Ushio Amagatsu

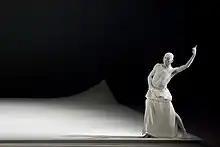

Ushio Amagatsu was born in Yokosuka, Kanagawa in 1949. He was the artistic director, choreographer and a dancer of Sankai Juku. He was also a co-founder of the seminal Butoh collective "Dairakudakan" in 1972. All Sankai Juku works since 1982 were premiered at and co-produced by "Théâtre de la Ville", Paris. Sankai Juku has performed at more than 40 countries, 700 cities worldwide. From 1997, he worked as opera director as well. Amagatsu died from heart failure on 25 March 2024, at the age of 74.